Charles Hawley

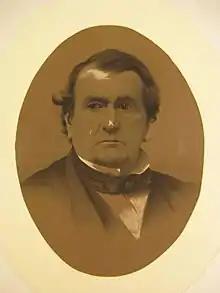
portrait by his daughter, Elizabeth King Hawley

Charles Hawley (June 15, 1792 – February 27, 1866) was an American politician, judge, and the 36th Lieutenant Governor of Connecticut from 1838 to 1842.